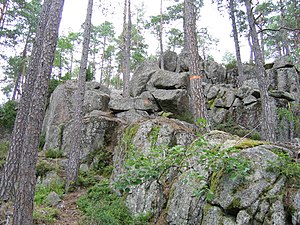
Tivedens Nationalpark
Trollkyrka
Tivedens Nationalpark er en nationalpark som ligger i skovområdet Tiveden, mellem de to store søer Vänern og Vättern. Den blev indviet i 1983 og omfatter 13,5 km² af det centrale Tiveden med Trollkyrka, Stenkällas grotte, Vitsands badestrand og består af de centrale dele af skoven, der fremstår som urskov. Området tilhører kommunerne Laxå og Karlsborg og ligger i landskapet Västergötland.